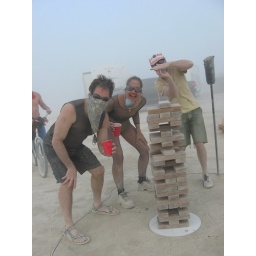
jenga in white out sand storm